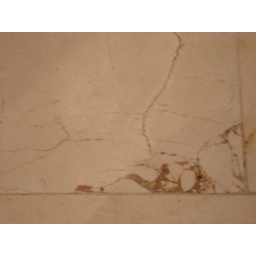
elephant on bathroom floor in barcelona